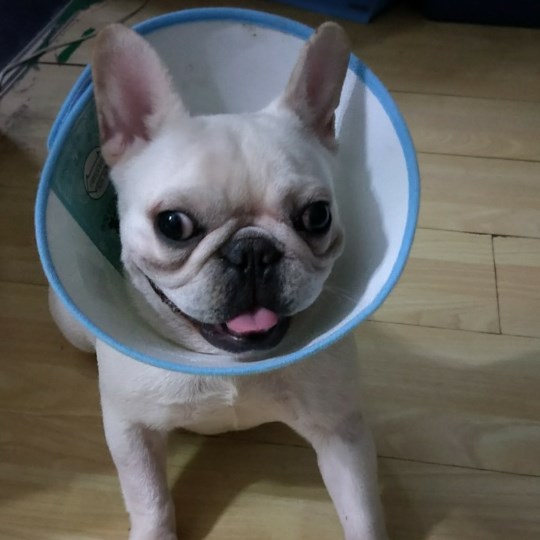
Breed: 1121-n000002-French_bulldog